Oregon Republican Party

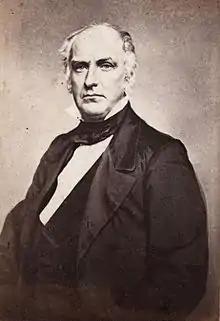
Edward Dickinson Baker (1811–1861), the first Oregon Republican elected to the U.S. Senate, was an early casualty fighting for the Union in the American Civil War.

On April 1, 1859, just two weeks after Oregon was admitted to the Union, the Republican Party held a convention in Salem at which it nominated David Logan as the party's choice for the state's first fully fledged Congressional representative. Logan would narrowly fall to defeat both in 1859 and again when nominated again for a full term in the election of 1860, but national political events would soon change the tide for the new political party. The Democratic Party found itself divided with the coming of the American Civil War between pro- and anti-Union elements. With the nation embroiled in war, pro-Union Democrats and Republicans put aside their differences at a fusion convention in April 1862, establishing themselves as the Union Party. This joint political organization would continue in Oregon through four elections under the Union Party banner, terminating only in 1868.